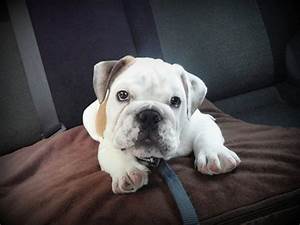
Label: cane